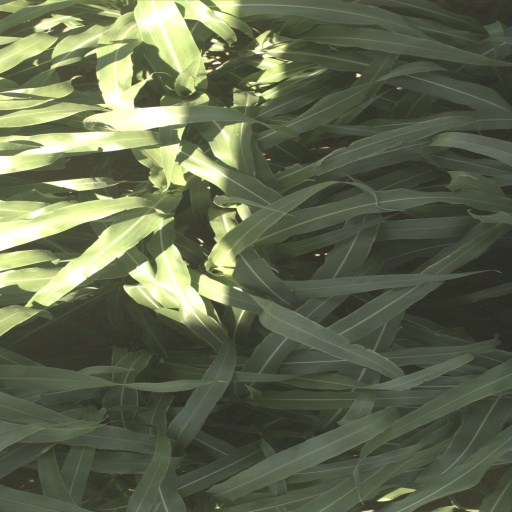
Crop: sorghum